HMS Magnificent (1766)

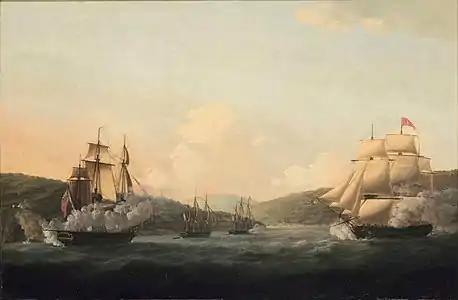
The capture of the 32-gun French frigate "Amiable" and the corvette "Ceres" after their encounter with Sir Samuel Hood in the "Barfleur", with the "Valiant" and the "Magnificent", in the Mona Passage, 19 April 1782

Her war service in the American War of Independence was conducted with Rodney's fleet in the Caribbean, where she served in the battles off Grenada in 1779, Martinique in 1780 and the Saintes in 1782. Her duties during the Napoleonic Wars mainly consisted of blockade duties off the French coast, but between 1798 and 1800, the ship had received a complete overhaul designed to extend her service life and improve her ability at performing the close blockade.